Believer (2018 American film)

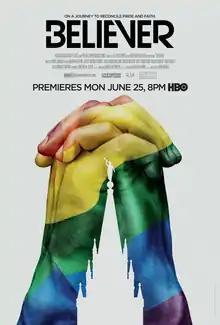
Promotional poster

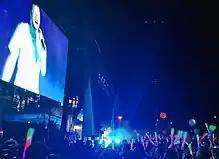
"Believer" focuses on Dan Reynolds of Imagine Dragons and the 2017 Utah LoveLoud Fest dedicated to LGBTQ+ youth.

Believer is a 2018 American documentary that examines the intersection between LGBT people and the Church of Jesus Christ of Latter-day Saints (LDS Church) through the eyes of Dan Reynolds, lead singer of pop rock band Imagine Dragons. It focuses on his efforts to organize the LOVELOUD Festival in Orem, Utah in support of Utah LGBTQ youth.